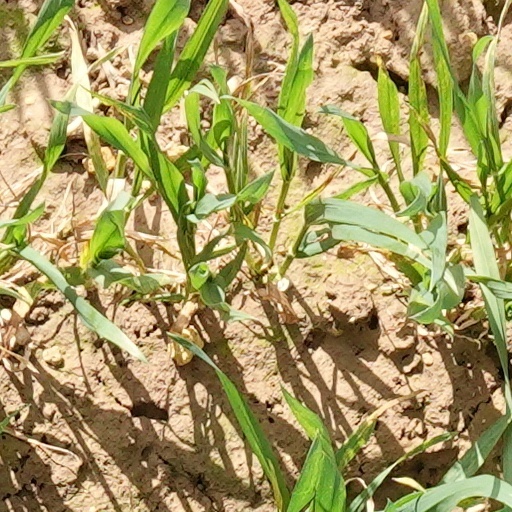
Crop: wheat